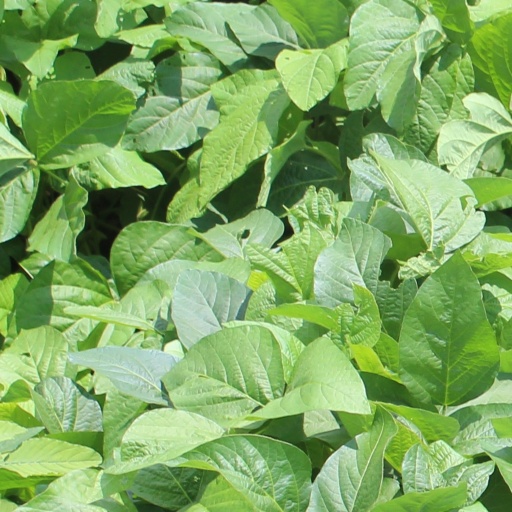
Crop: soybean